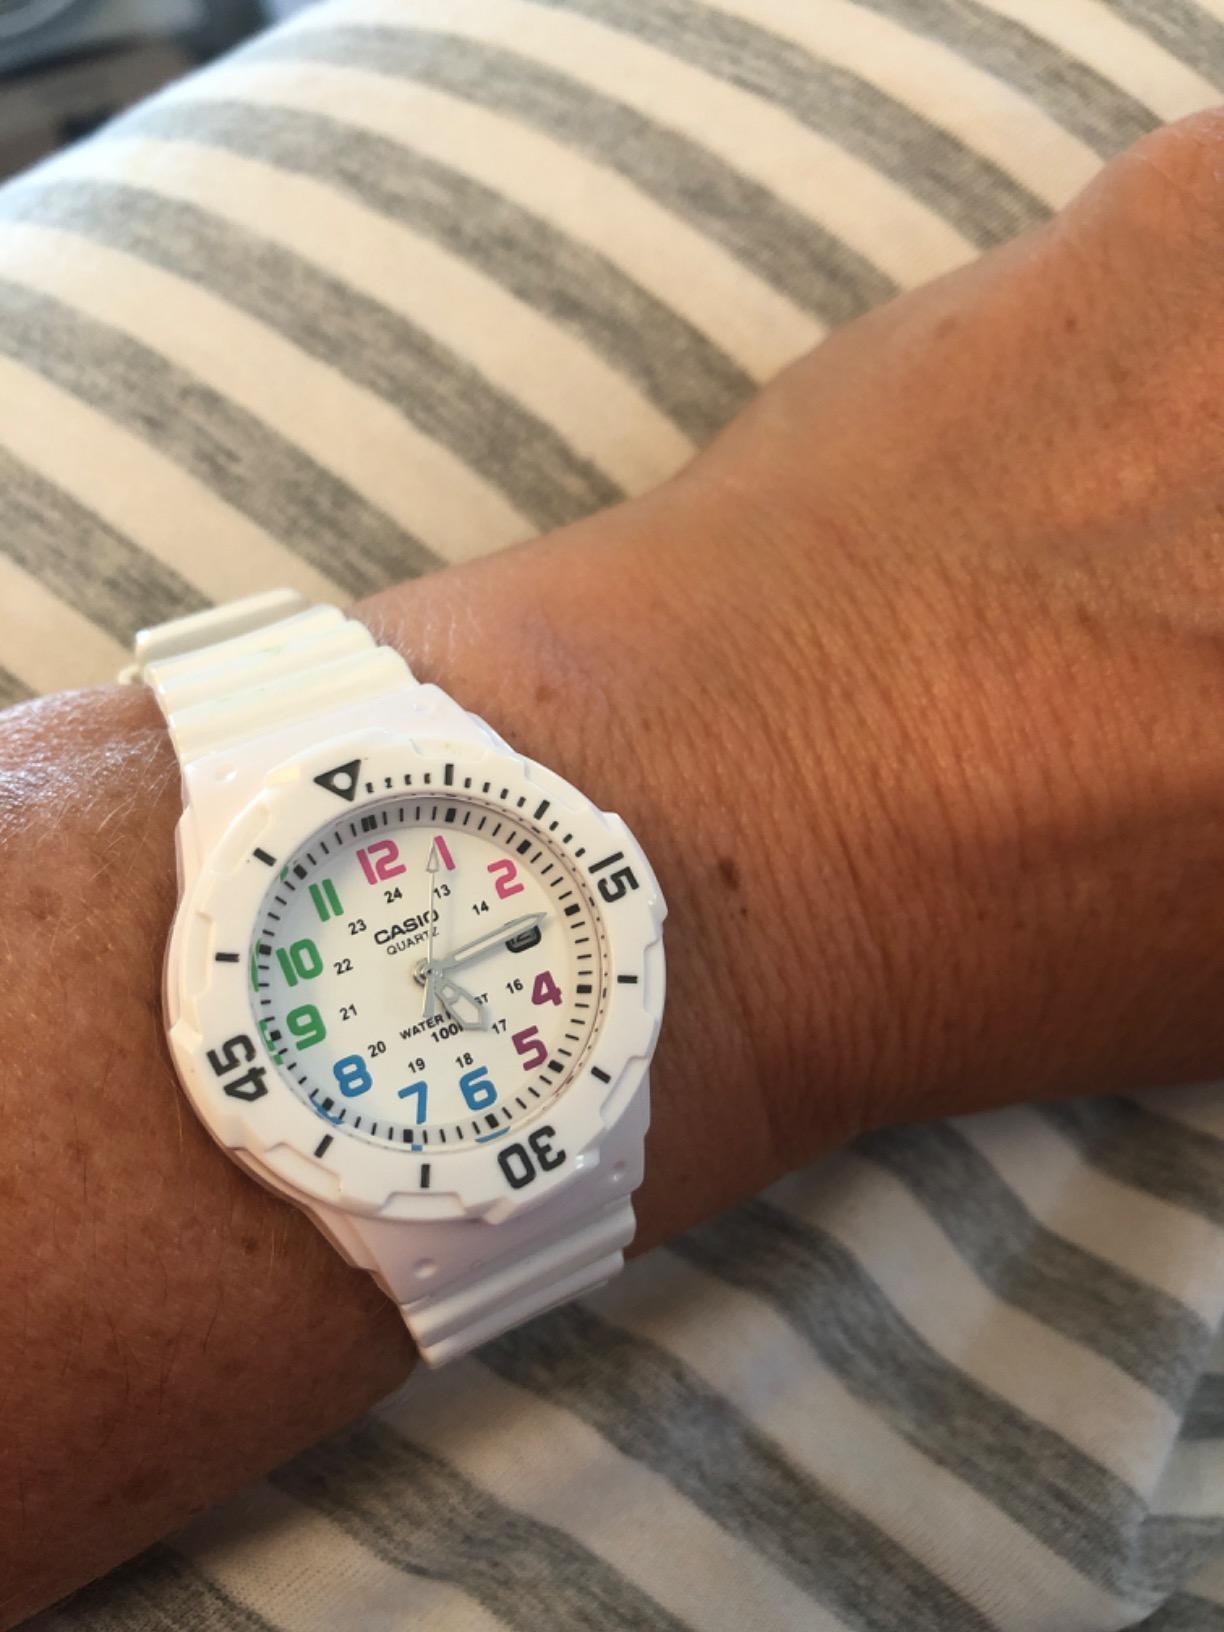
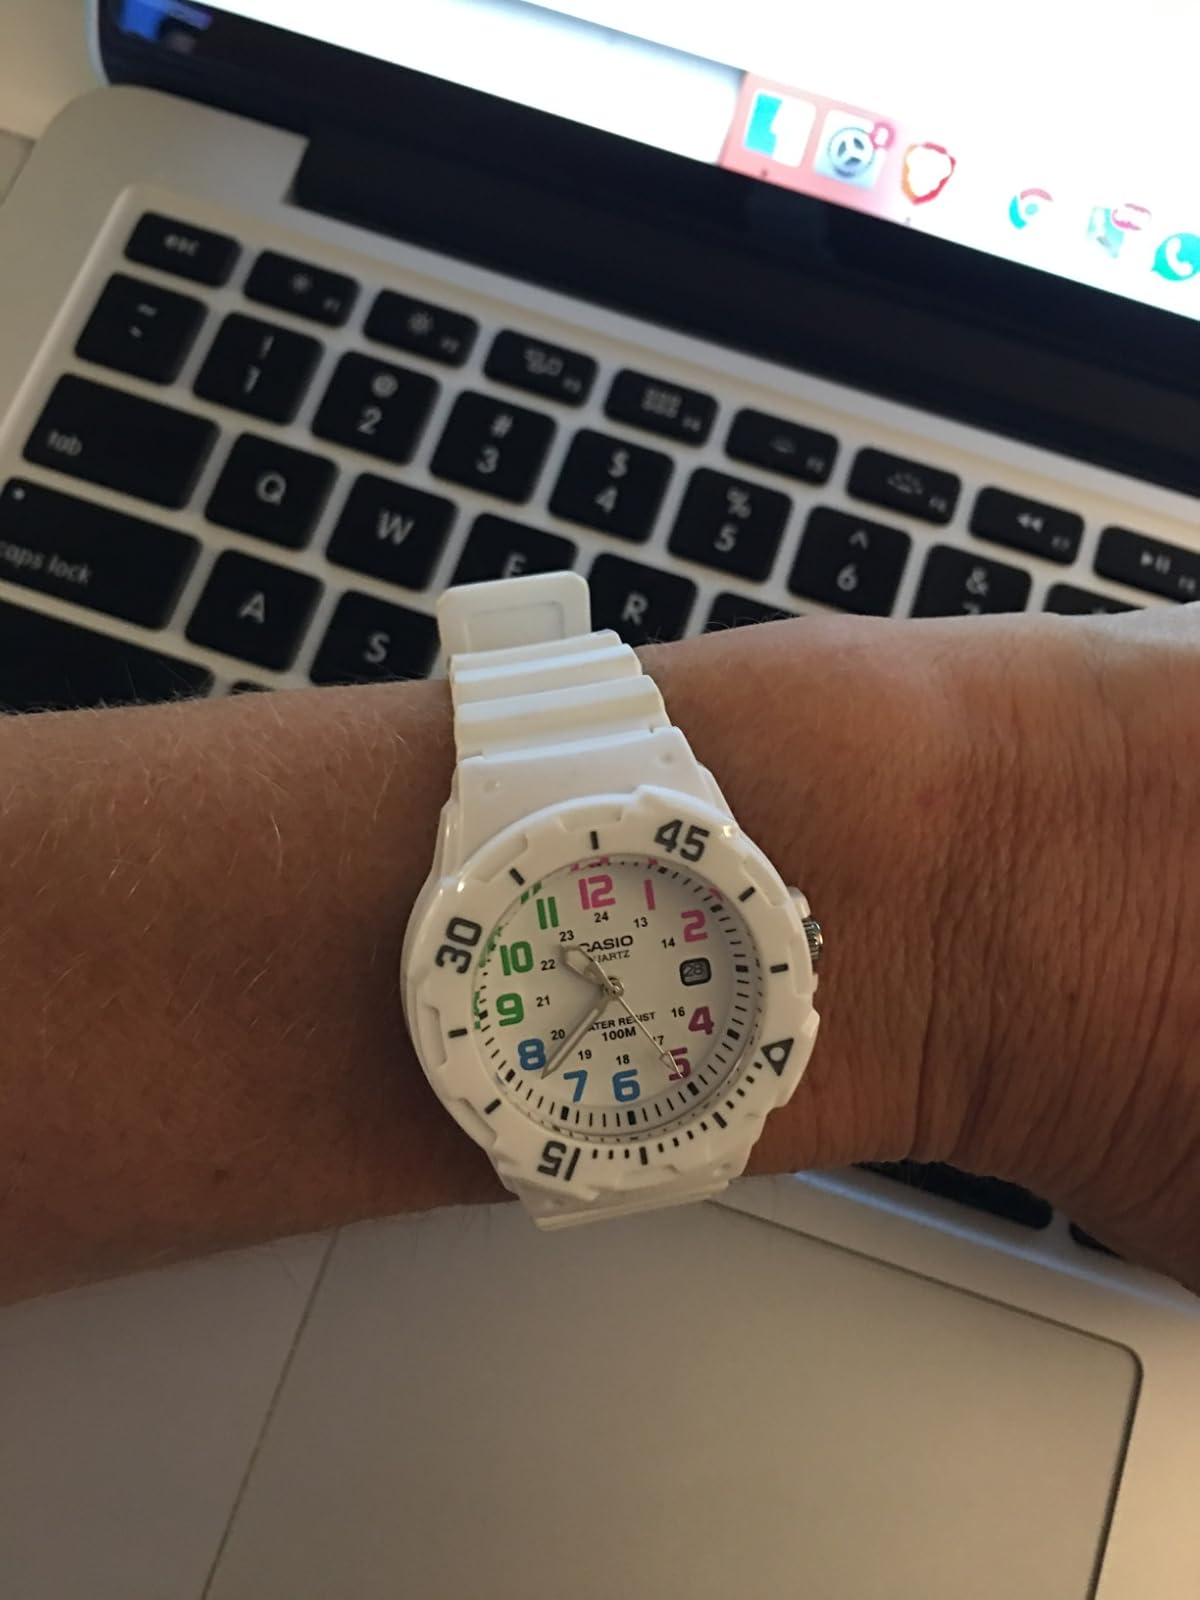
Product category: accessories_watch
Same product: yes